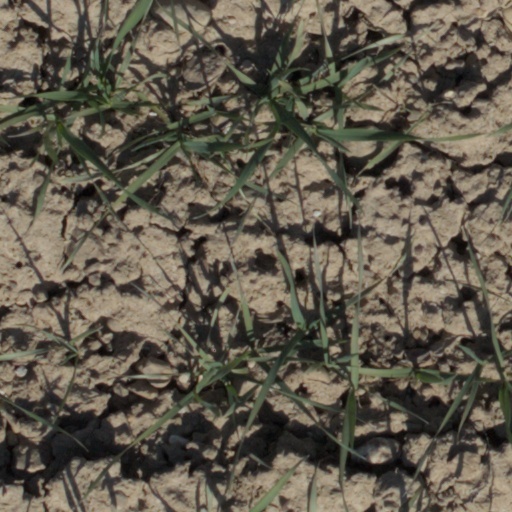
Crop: wheat